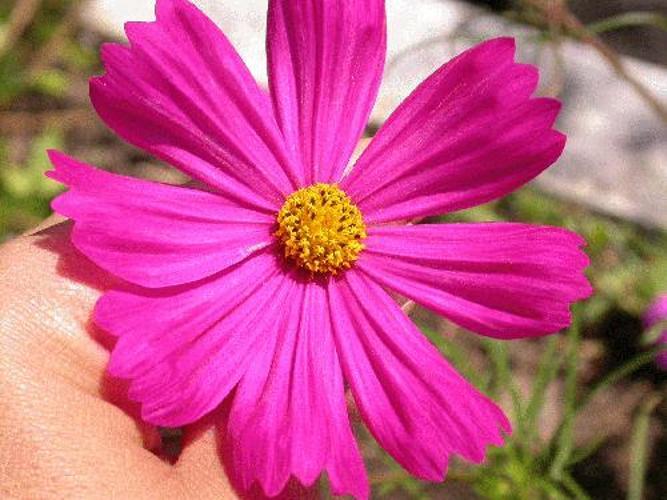
Label: mexican aster